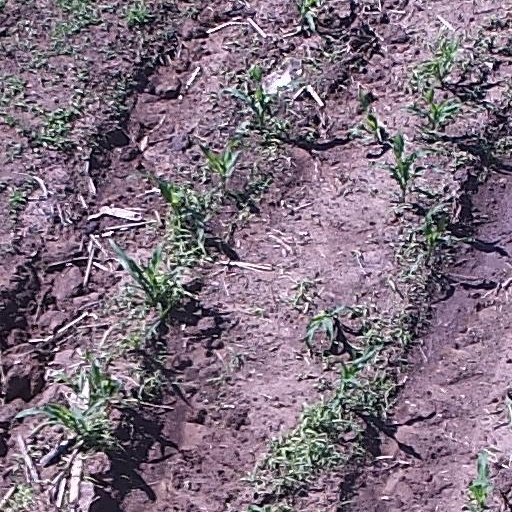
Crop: maize; corn